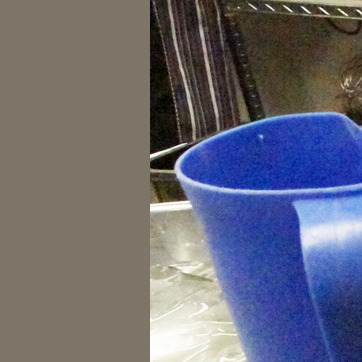
Material: plastic